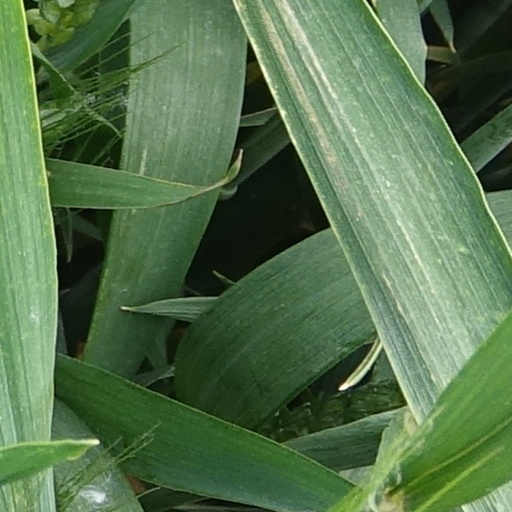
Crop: wheat